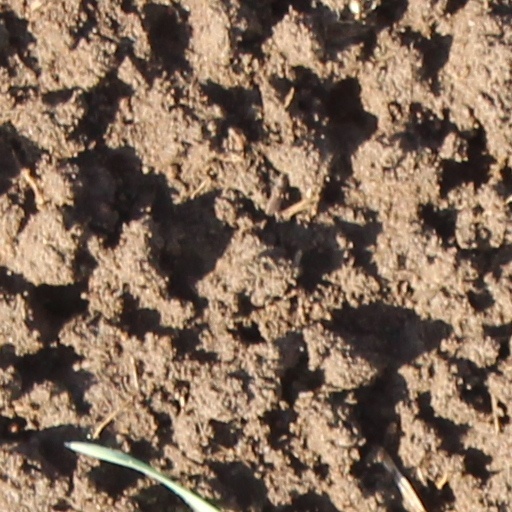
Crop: wheat